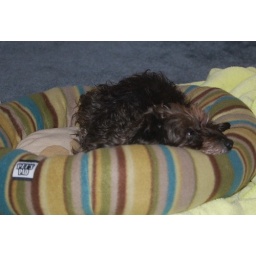
Baby girl in her new bed